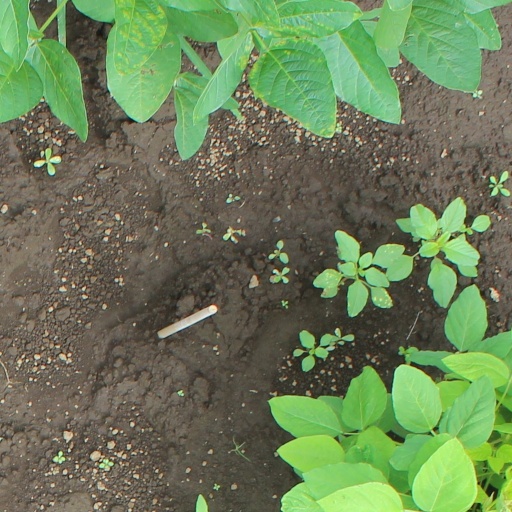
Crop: soybean